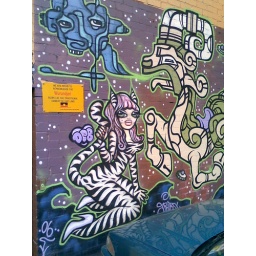
cat girl by deb